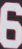
Number: 6